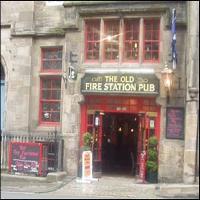
Weather: cloudy or overcast